The Savage Nation (book)

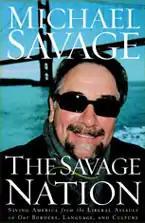

The Savage Nation: Saving America from the Liberal Assault on Our Borders, Language, and Culture is Michael Savage's 18th book. It was published in 2003 and spent 18 weeks on the NY Times best seller list, debuting at #4. It provides conservative social commentary and criticism of liberals, and Democrats.